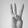
ASL letter: W